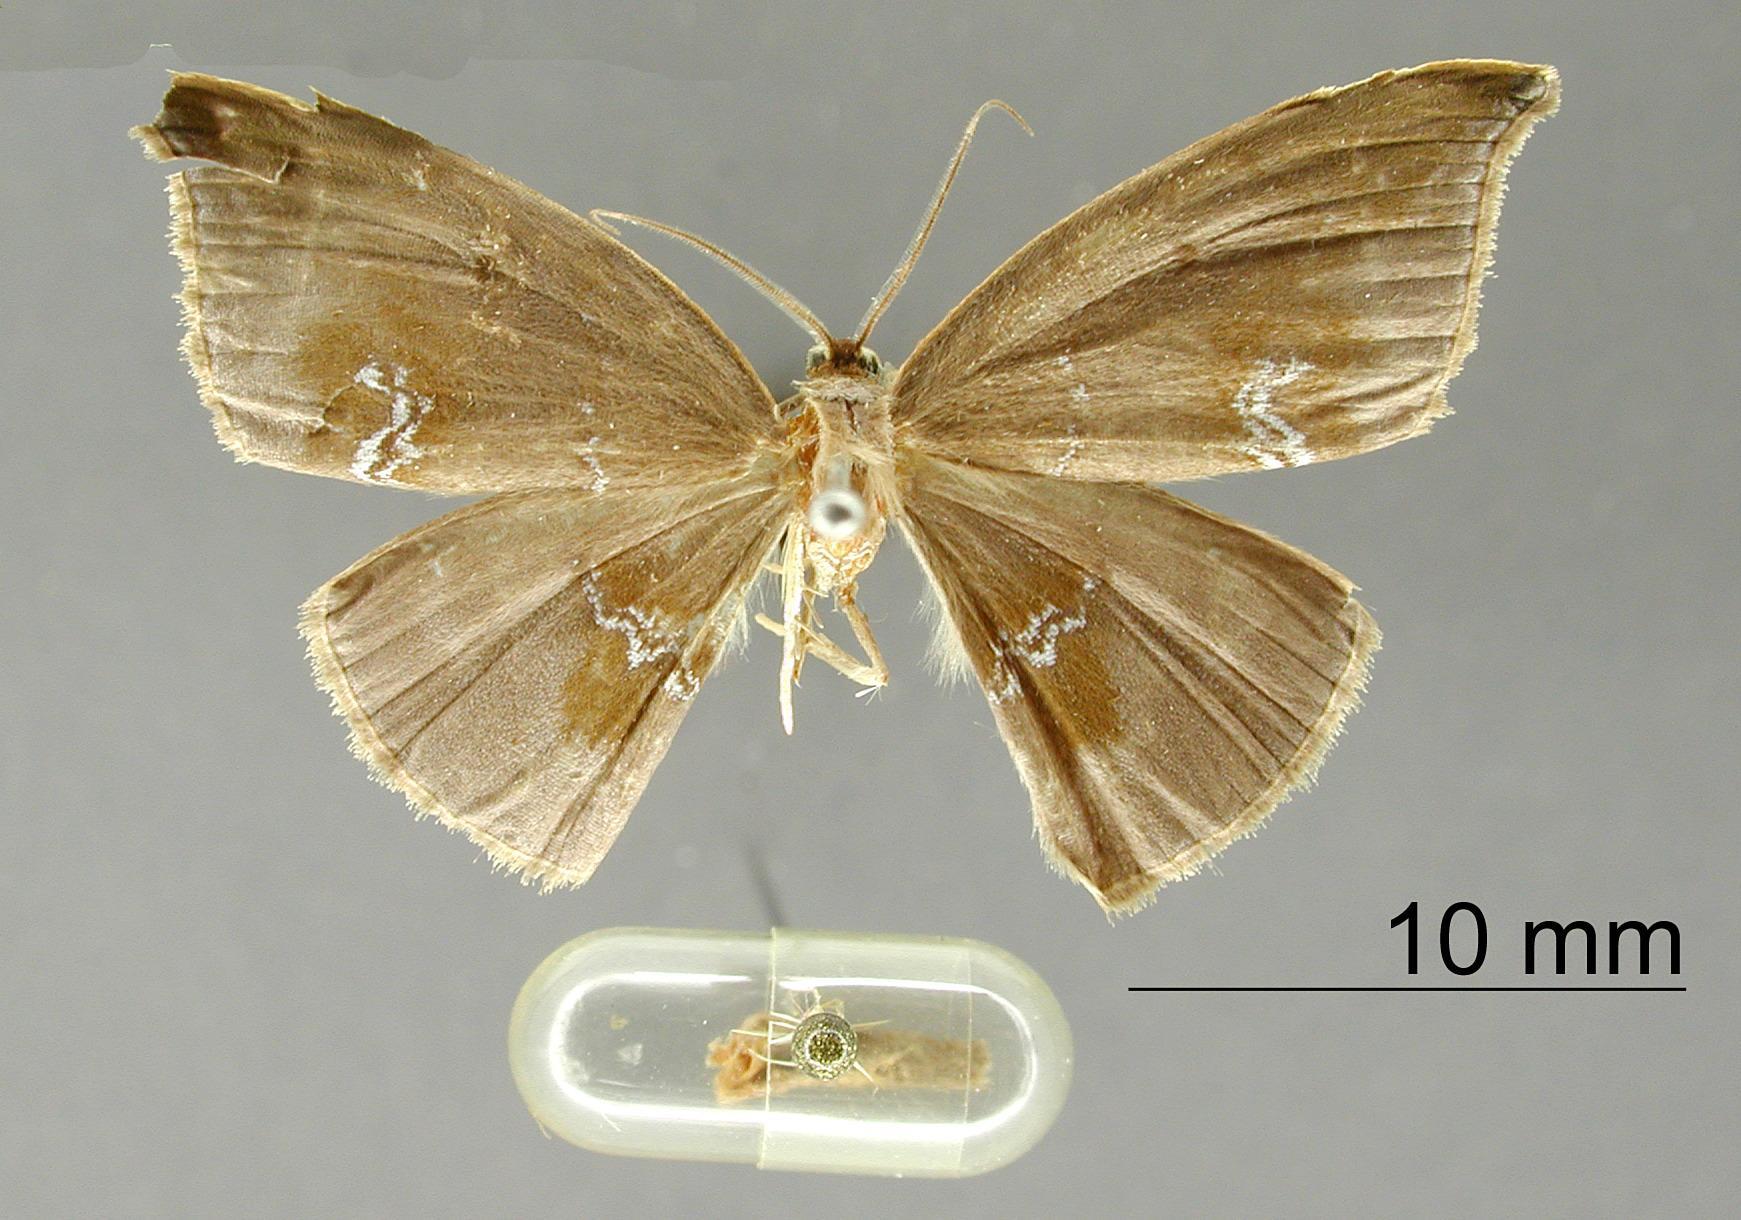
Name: Leptoctenopsis leucographa
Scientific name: Leptoctenopsis leucographa Dognin, 1906
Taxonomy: Animalia, Arthropoda, Insecta, Lepidoptera, Geometridae, Desmobathrinae
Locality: Ucayali, Hillapani, Unknown, Peru
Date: May 1905